Waverley Route

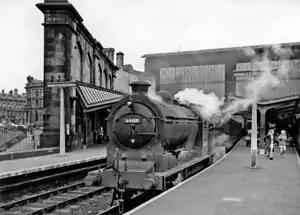
NBR S class No. 64608 with a stopping service to Hawick in 1960

Service levels declined substantially after the Second World War and a number of years were to pass before improvements were made. The timetable in June 1957 showed six through services between Edinburgh and Carlisle; by this time, six of the line's 31 intermediate stations had been closed and the Border Counties line had closed to be replaced by a bus service provided by Norman Fox. There was only one express service to London: the 10:05 am restaurant and trailer composite from Edinburgh-St Pancras which took 160 minutes to reach Carlisle. There was also a 9:45 pm sleeper service to St Pancras but this only carried passengers from stations south of Edinburgh and not Edinburgh itself. Hawick and Galashiels, which benefited from a good service in 1914, saw different outcomes: Hawick continued to enjoy a reasonably good service with six through services calling there as well as four trains to Edinburgh starting there. However, stations north of Hawick did not generally benefit as services to Edinburgh made few stops en route. The stations to the south of Hawick fared a little better as trains were extended to Riccarton Junction on Wednesdays and Saturdays. Just as in 1914, no Sunday stopping services ran south of Hawick; three trains ran from Edinburgh and two from Hawick, with journey times of between 85 and 103 minutes compared with 130–140 minutes in 1914. The improved times came however at the detriment of the smaller intermediate stations which had previously benefited from a more regular service.